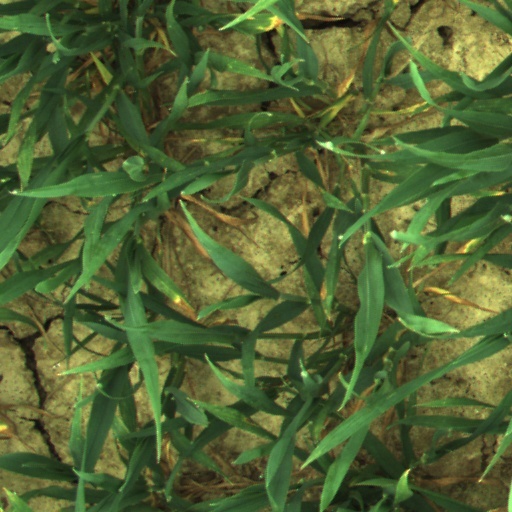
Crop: wheat